Hagfish (band)

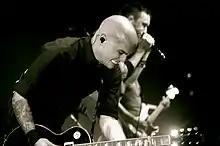
Zach Blair (left) performing with his current band Rise Against in 2008

Following the group's initial split, the Blair brothers continued working in various bands together over the next several years. They formed Armstrong and released "Dick, the Lion-Hearted" in 2002, featuring Gwar drummer Brad Roberts. Four songs from the album were originally co-written by Zach Blair and George Reagan, intended for release on the rejected Hagfish album. The Blair brothers joined Only Crime in 2003 with longtime friend and Hagfish producer Bill Stevenson (of the Descendents, All and Black Flag), along with founding members Russ Rankin (of Good Riddance) and Aaron Dalbec (of Bane). This lineup released two albums, "To the Nines" and "Virulence", before the Blair brothers would move on to other projects. In 2006, the Blair brothers and Stevenson appeared with instrumental band The Mag Seven on the album "The Future Is Ours, If You Can Count".